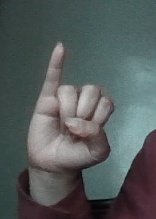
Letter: meem